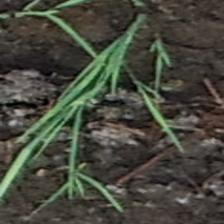
Label: clustered